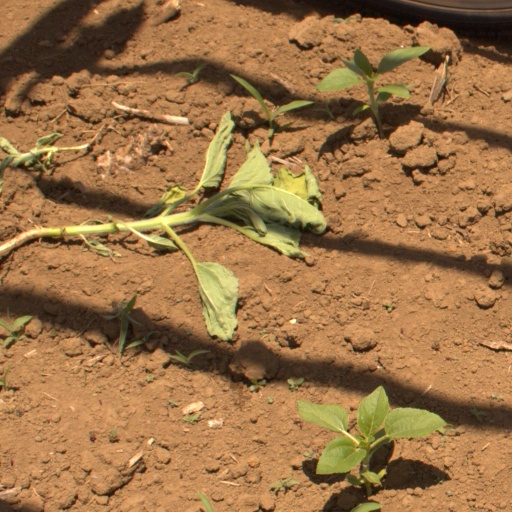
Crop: Jerusalem artichoke